The Emperor's Secret

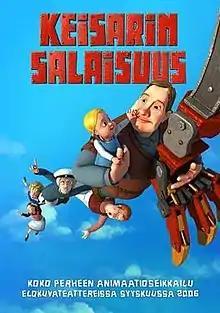
Finnish release poster

The Emperor's Secret, released on 8 September 2006, is the first Finnish computer-animated feature film.